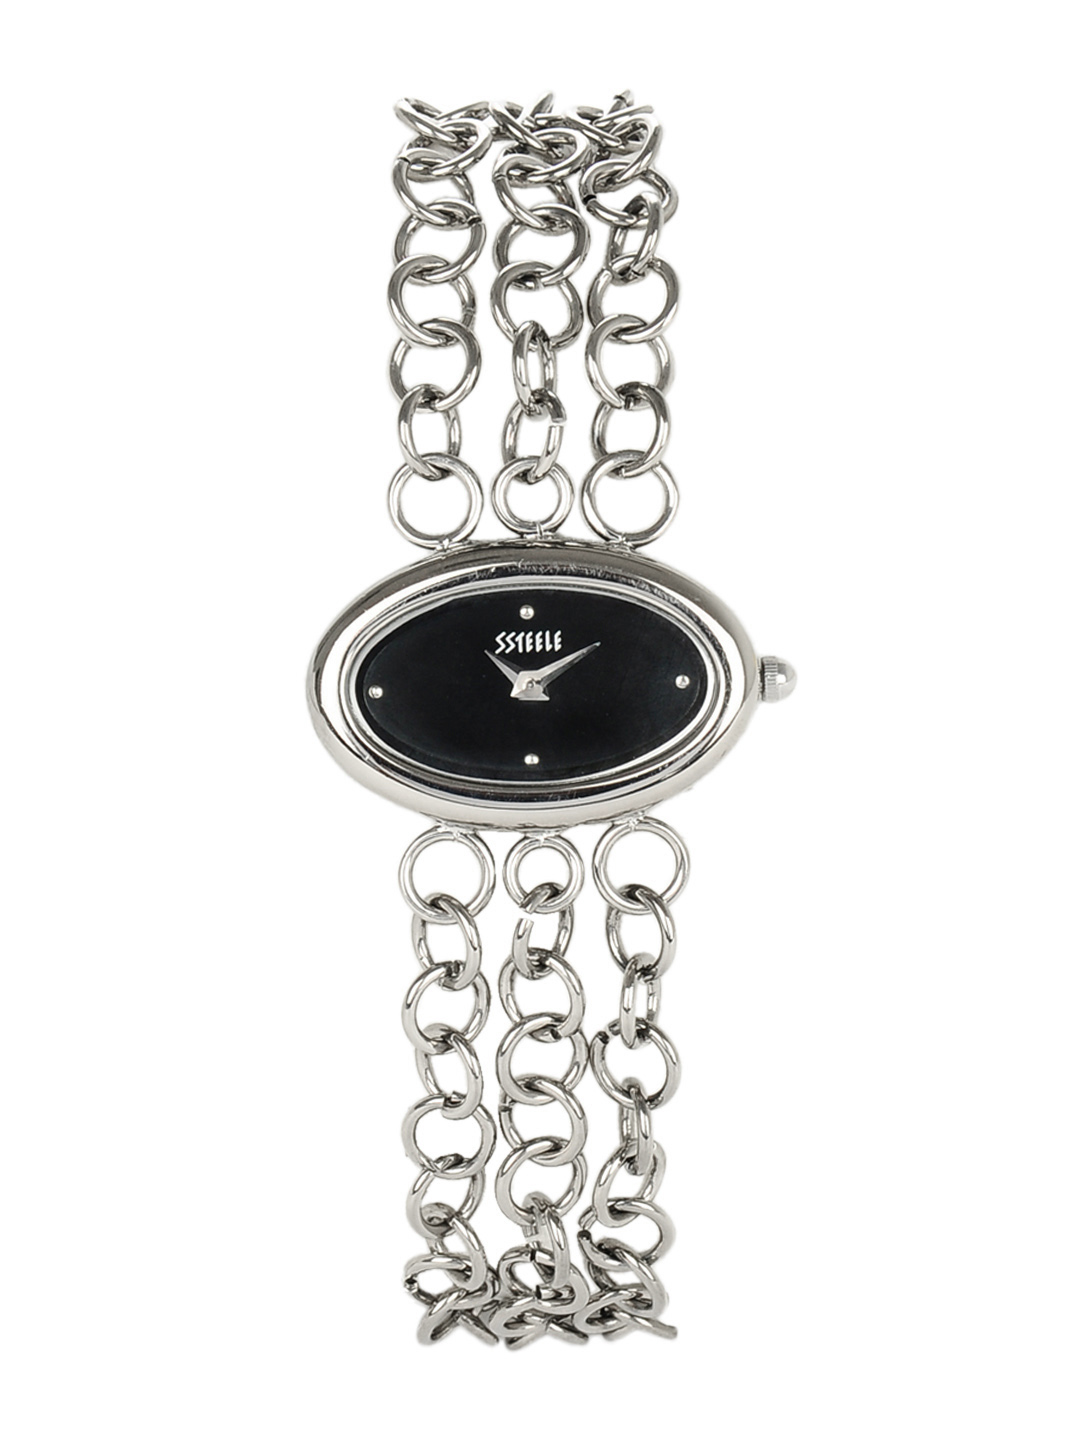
Maxima Women Black Dial Watch
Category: Accessories / Watches / Watches
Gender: Women
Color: Black
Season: Winter 2016
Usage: Casual